Borospherene

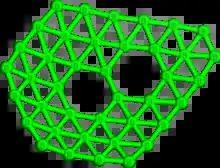
Quasi-planar lowest-lying isomer of B anion (C symmetry).

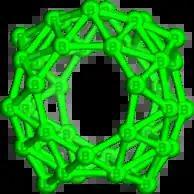
Cage-like second-lowest lying isomer of B anion (D symmetry)

In 2014, the first experimental evidence of a homoelemental fullerene-like B cluster was reported by Zhai "et al"., after decades of theoretical investigations into boron cage structures following the discovery of buckminsterfullerene. Anionic B clusters were transiently produced by laser vaporisation of a B-enriched boron disc target, and studied with photoelectron spectroscopy. Their experimental spectrum corresponded well to a combination of simulated spectra of a sheet-like, quasi-planar global minimum of the B anion (C symmetry) and its nearly degenerate fullerene-like structural isomer (D symmetry). However, the signal in the anion photoelectron spectrum assigned to cage-like B represents only a very minor fraction of the overall signal. Formation of cage-like B, termed borospherene, has not been confirmed independently using any other experimental approach.